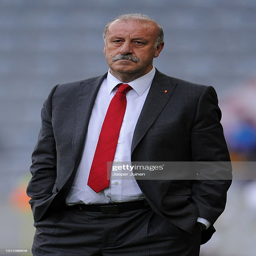
football player follows the game during the international friendly match .